Transport in Tanzania

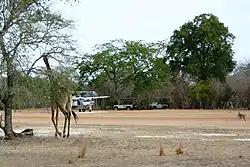
A giraffe passing by the Mtemere Airstrip in the Selous Game Reserve

Air travel is regulated by the Tanzania Civil Aviation Authority. The Tanzania Airports Authority operates 25 airports out of the 58 aerodromes on the Tanzania mainland. Kilimanjaro International is managed by the state-owned Kilimanjaro Airport Development Company, whilst airports in the semi-autonomous Zanzibar Archipelago are under the jurisdiction of the Zanzibar Airports Authority. Fifteen airports offer the airport of entry service.